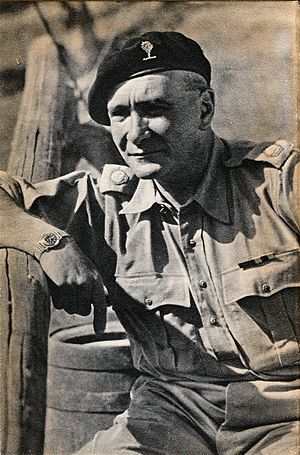
Long Range Desert Group / Kamphistorie / Angrebet på Barca
Major Vladimir Peniakoff som havde opstillet en styrke af libyere, som var involveret i sabotage- og informationsindsamlingsmissioner bag fjendens linjer. Han dannede senere Popski's Private Army – PPA.
Long Range Desert Group var en britisk militærenhed i 2. Verdenskrig. Enheden blev etableret i Ægypten, efter at Italien havde erklæret Storbritannien krig i juni 1940. Enheden blev grundlagt af major Ralph A. Bagnold med hjælp fra kaptajnerne Patrick Clayton og William Shaw. Enheden var underlagt den daværende britiske øverstkommanderende i Mellemøsten general Archibald Wavell. Gruppen specialiserede sig i mekaniseret recognoscering, indsamling af efterretninger og i at finde vej i ørkenen. Gruppen blev nedlagt ved krigens slutning. LRDG fik øgenavnet Mosquito Army af Wavell. Soldater fra Special Air Service kaldte den for Libyan Desert Taxi Service.